Crime and violence in Latin America

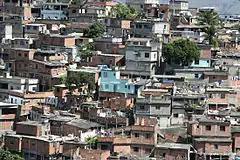
A Favela (slum) in Rio de Janeiro.

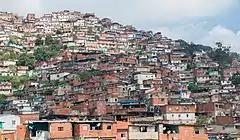
Petare slums in Caracas.

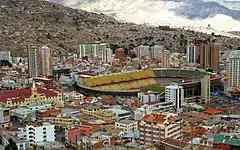
Slums in La Paz.

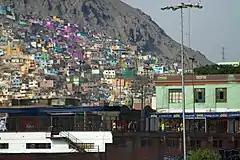
Colorful slums in Lima.

Public faith in democracy itself is under threat as governments are perceived as unable to deliver basic services such as public security. A United Nations report revealed that only 43 percent of Latin Americans are fully supportive of democracy. Crime has rapidly risen to the top of the list of citizen concerns in Latin America. As the Economist magazine described it, "in several Latin American countries, 2004 will be remembered as the year in which the people rose up in revolt against crime."